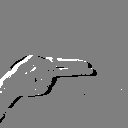
ASL letter: h